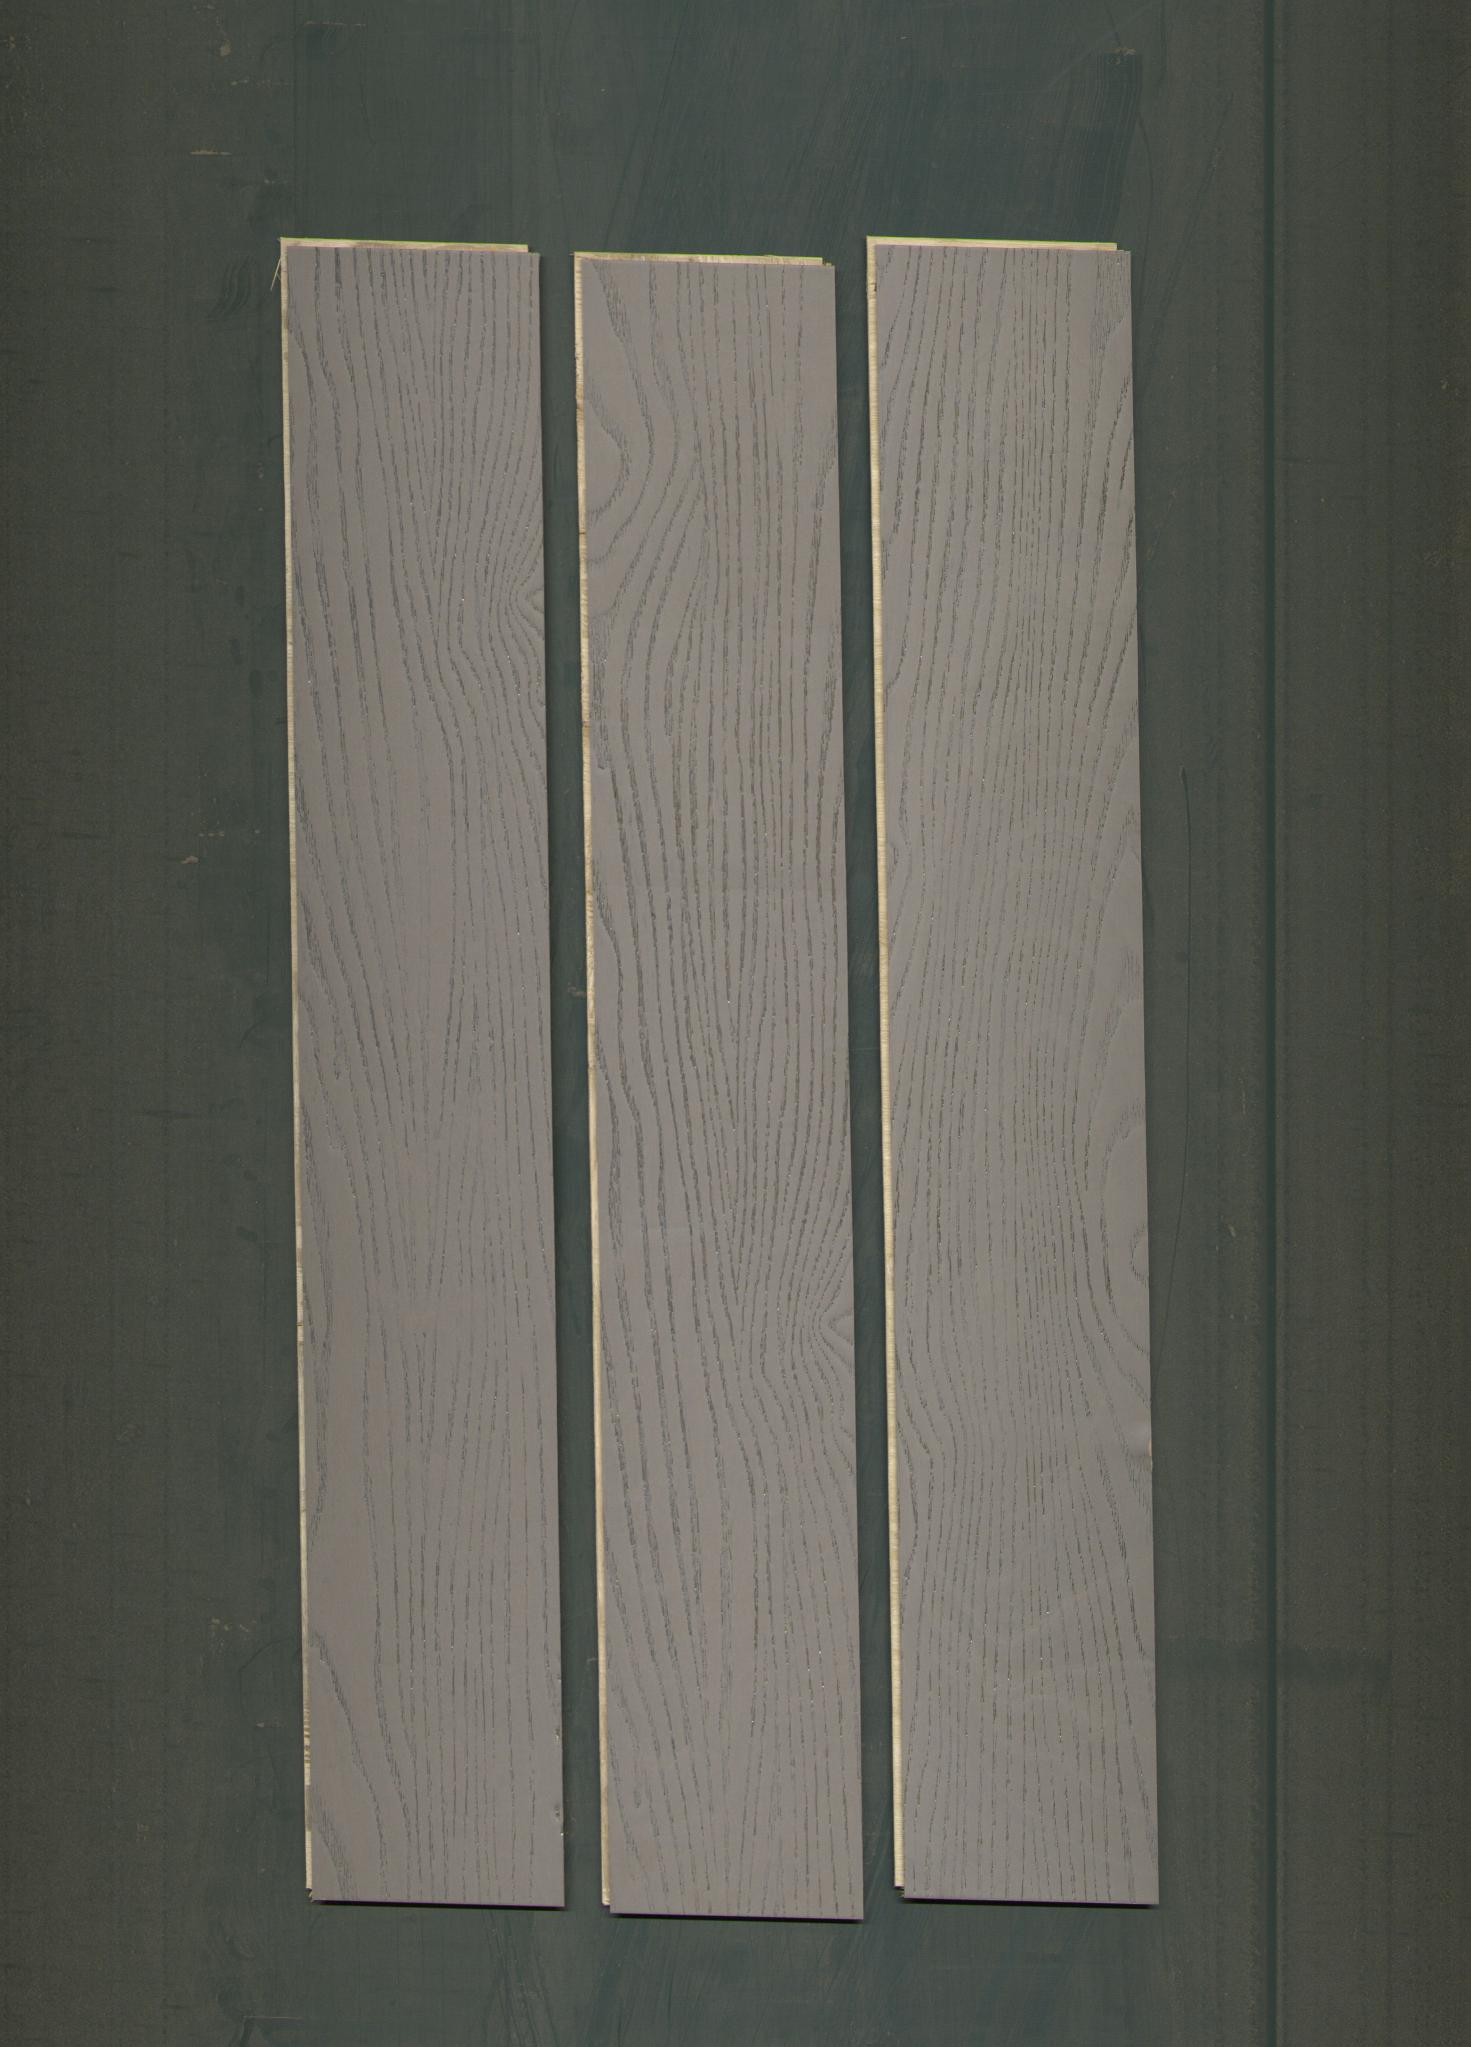
Label: mixers